Suanne Braun

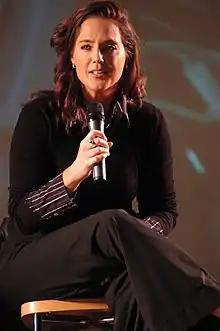
Braun at a Stargate Convention in Cheltenham, England in 2006

Braun made her professional debut in 1988 working as a TV presenter in her native South Africa for the channel M-net. She hosted her own travel series, "Bon Voyage", which afforded her the opportunity to travel all over the world. She was nominated for a Star Tonight Award for Excellence in Television for "Bon Voyage". During her time as a television host Braun co-presented Miss South Africa and Miss World for several years in the early 1990s.